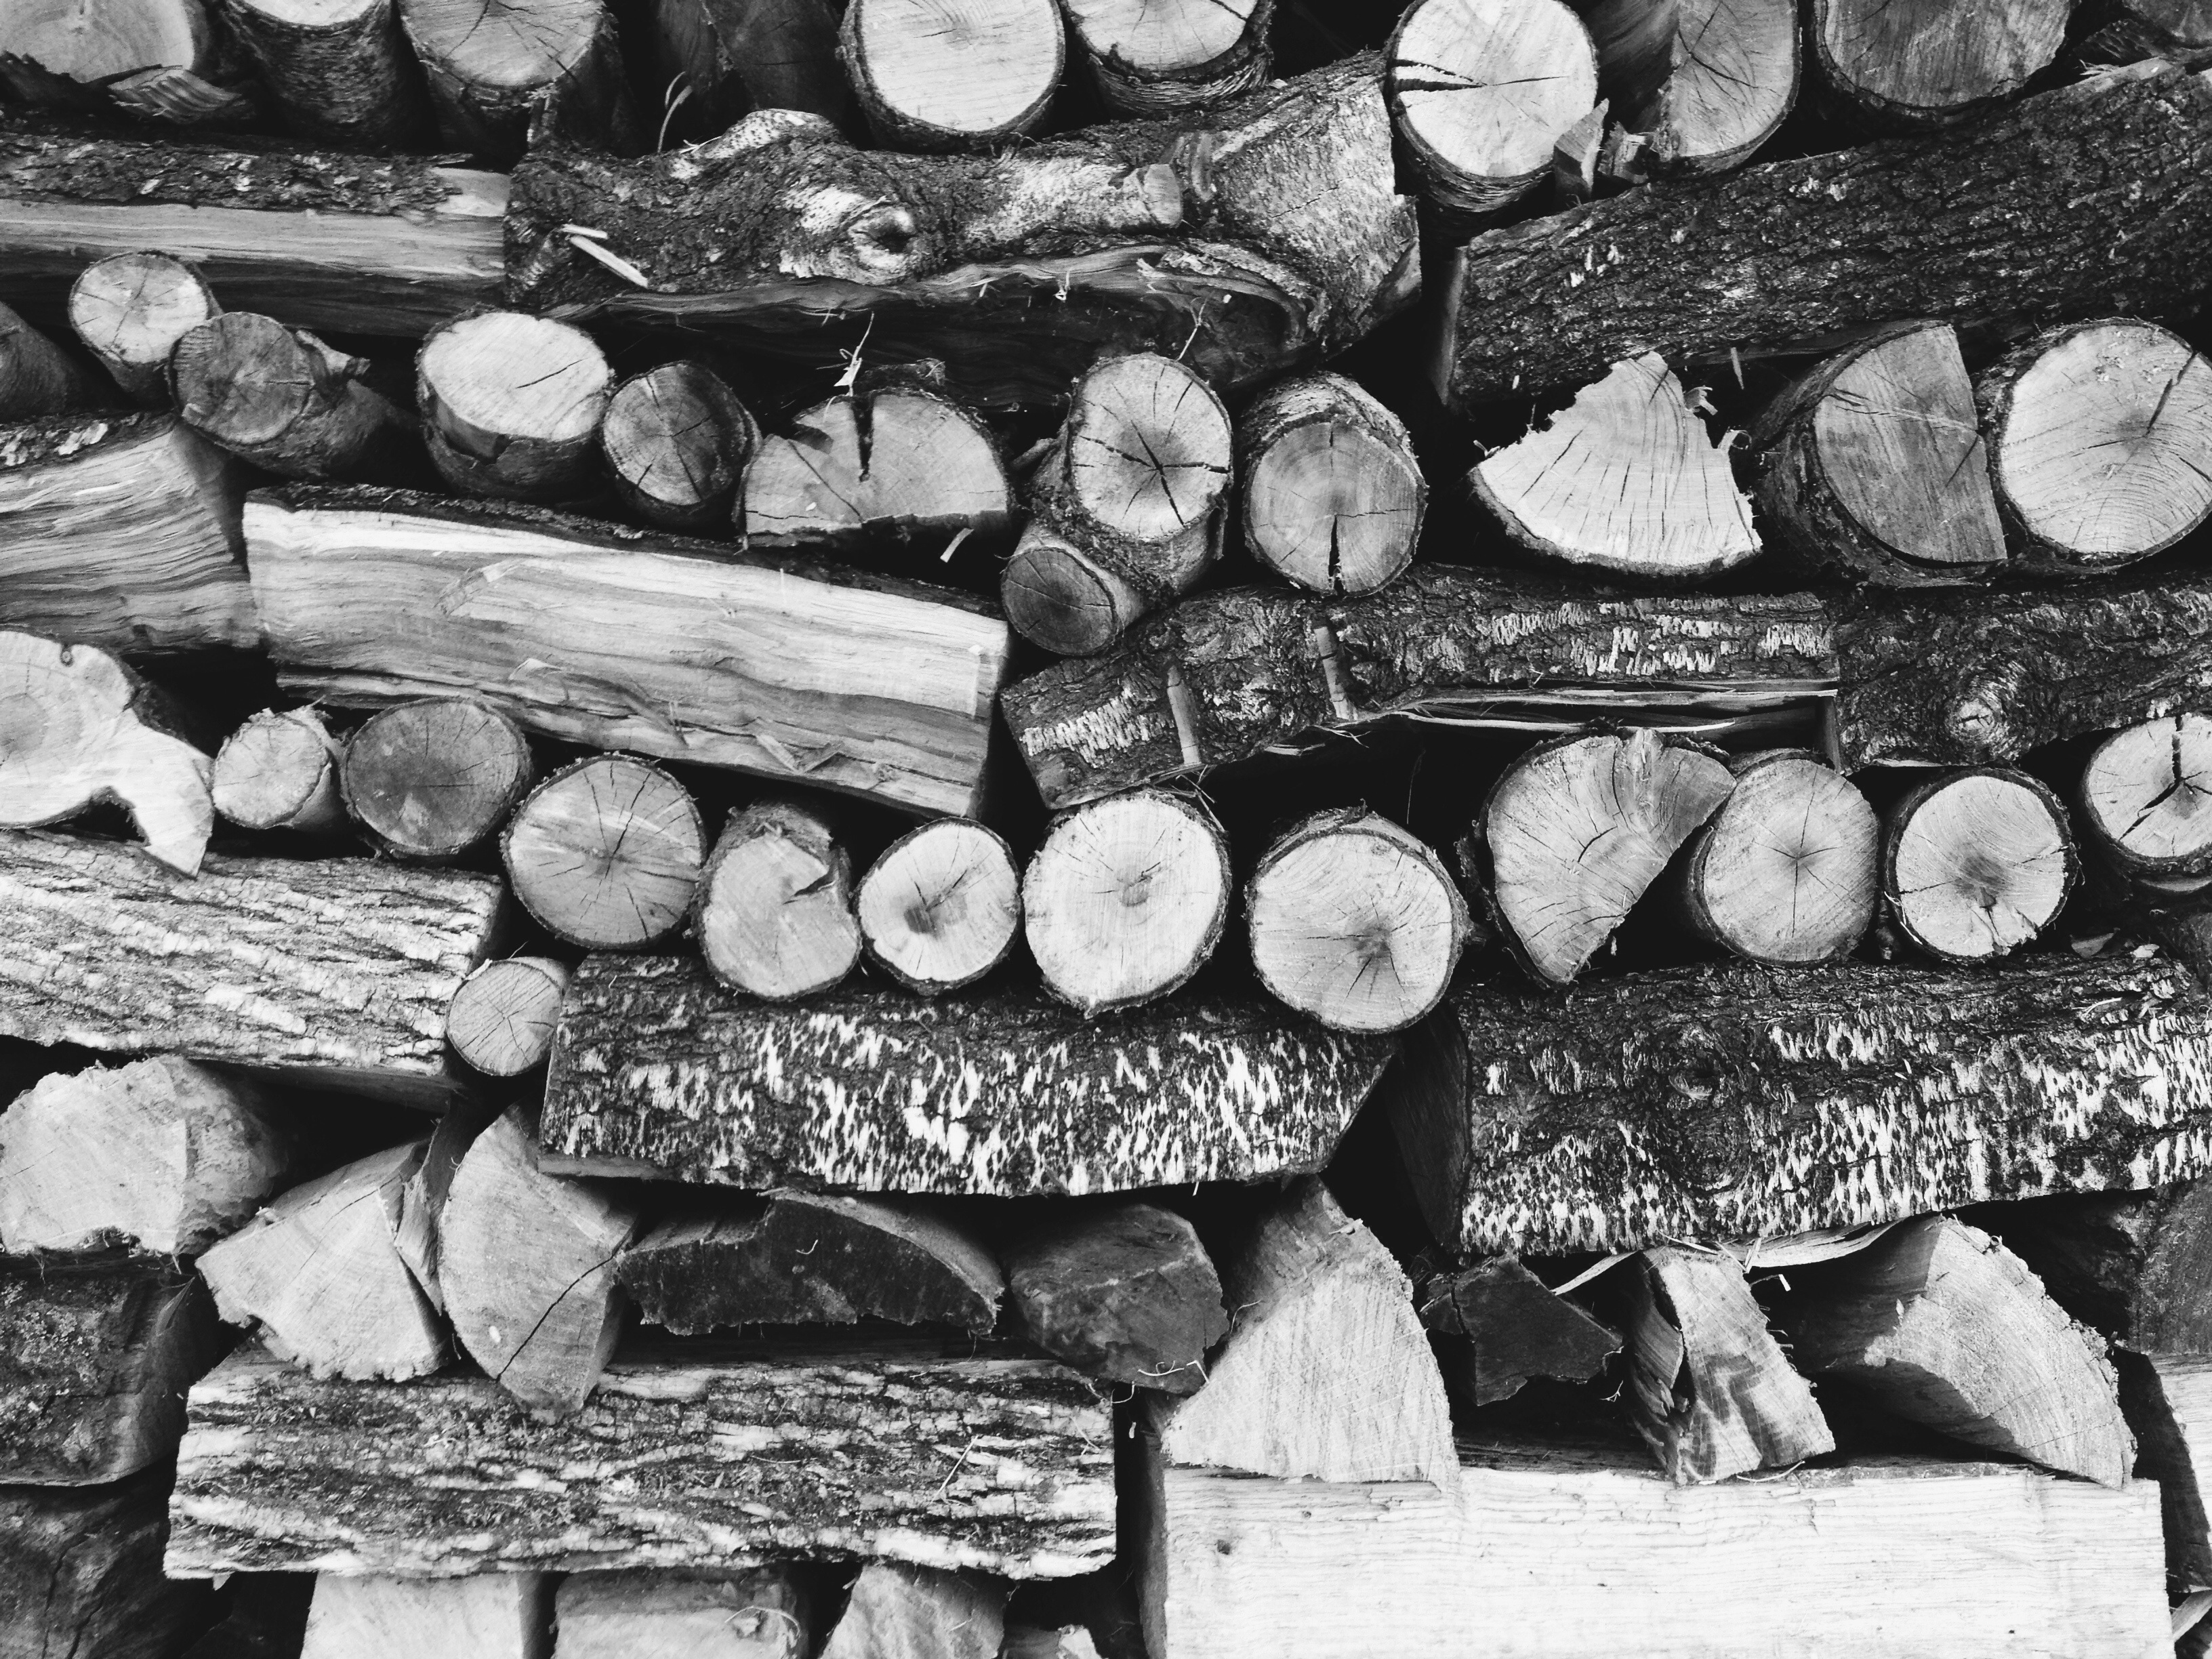
rock, black and white, wood, wall, black, monochrome, material, iron, carving, monochrome photography, ancient history